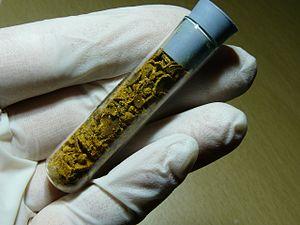
Le diuranate d'ammonium est un composé chimique de formule (NH₄)₂U₂O₇. C'est un solide de couleur jaune qui est produit au cours de la fabrication du yellowcake ainsi que dans celle du combustible nucléaire MOX.